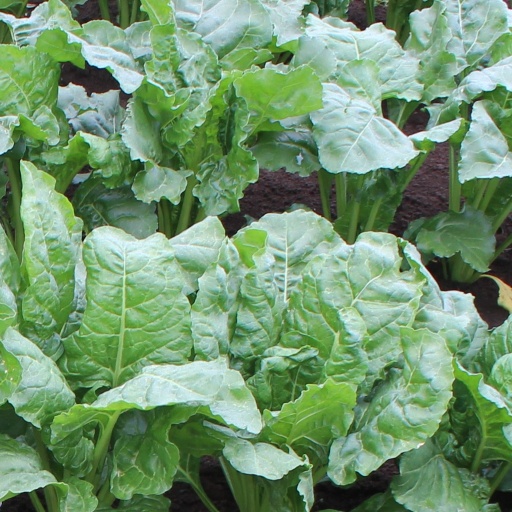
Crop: sugar beet